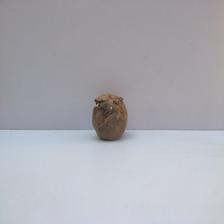
Size: Spoiled